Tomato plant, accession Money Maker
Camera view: vertical (180 deg); turntable rotation: 240 degrees
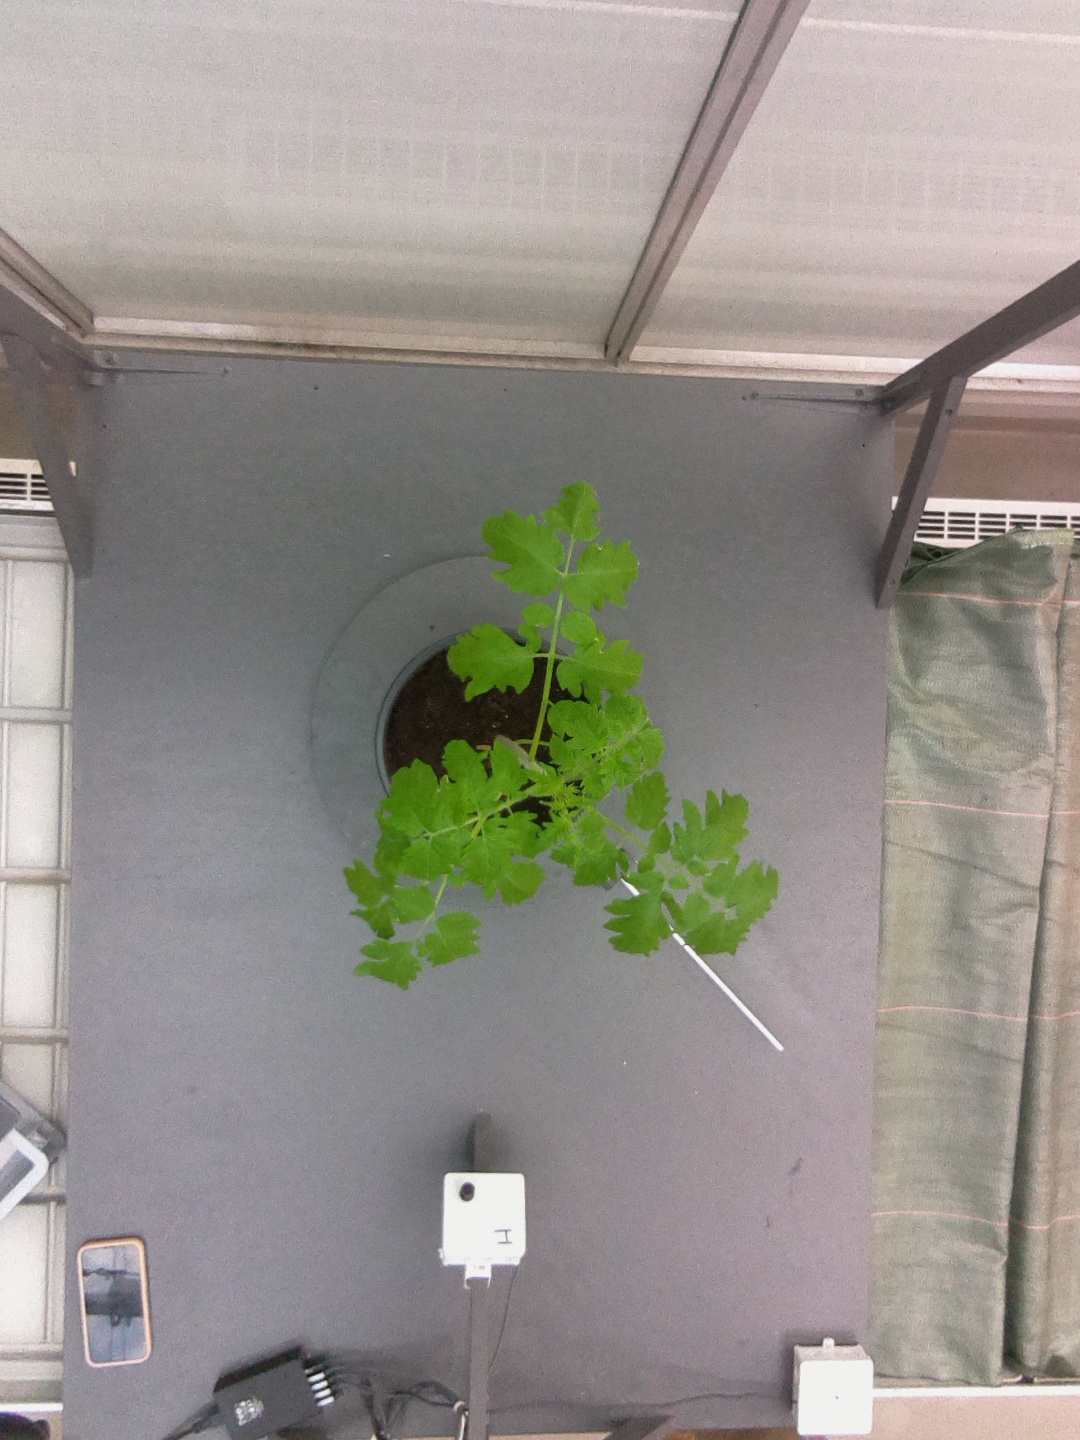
BBCH growth stage 13: 6 of true leaves visible